Associated Universities, Inc.

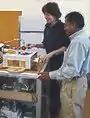
CDL

The mission of the CDL, headquartered in Charlottesville, Virginia, is to support the evolution of NRAO's existing facilities and provide the technology and expertise needed to build the next generation of radio astronomy instruments. This is accomplished through development of the enabling technologies: low noise amplifiers, millimeter and sub-millimeter detectors, optics and electromagnetic components including feeds and phased arrays, digital signal processing, and new receiver architectures. CDL staff have developed and produced these critical components and subsystems not only for NRAO's telescopes, but also for the worldwide astronomical community for ground and space-based instruments. Technical innovations developed or enhanced at the CDL have contributed to improvements in communications antennas, transistors, cryogenic coolers, medical and scientific imaging, time and frequency standards, atomic clocks, GPS navigation, 911 emergency call location, and precision spacecraft navigation. NRAO technology increases our understanding of the Universe and contributes to American competitiveness.